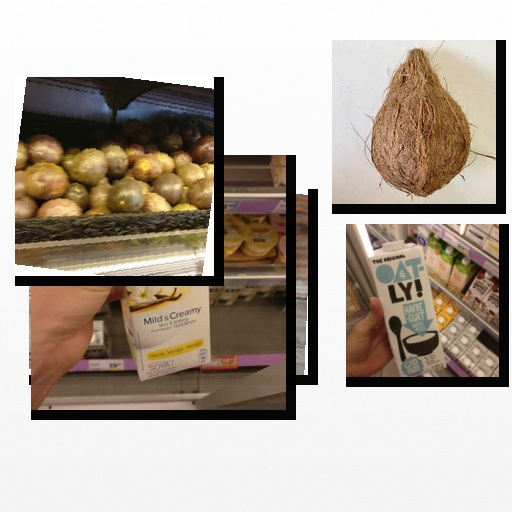
Food items: passion_fruit, oat_yogurt, strawberry, coconut, vanilla_soyghurt